Björn Borg

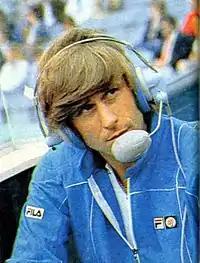
Borg as a sports commentator at the French Open in 1983

Borg lost to McEnroe again in four sets in the final of the 1979 WCT Finals but was now overtaking Connors for the top ranking. Borg established himself firmly in the top spot with his fourth French Open singles title and fourth straight Wimbledon singles title, defeating Connors in a straight-set semifinal at the latter tournament. At the 1979 French Open, Borg defeated big-serving Víctor Pecci in a four-set final. In the 1979 Wimbledon final Borg came from behind to overcome an even bigger server, Roscoe Tanner, admitting afterwards that "at the end of the match I have never been so nervous in my whole life". Borg was upset by Tanner at the US Open, in a four-set quarterfinal played under the lights. At the season-ending Masters tournament in January 1980, Borg survived a close semifinal against McEnroe. He then beat Gerulaitis in straight sets, winning his first Masters and first title in New York. Borg finished the year at No. 1 in the ATP Point rankings and was considered the No. 1 player in the world by most authorities.